Lordship of Biscay

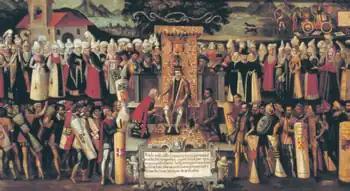
After swearing the Oath to the "Fueros" under the Guernica tree, King Ferdinand II of Aragon receives the traditional homage of kissing of the hand from the Juntas Generales (General Assembly) of Biscay, July 30, 1476.Painting by Francisco de Mendieta.

With the succession of John I as King of Castile in 1379, the Lordship of Biscay was united with the Crown of Castile. Subsequent Castilian monarchs as well as their successors who ruled all Spain have continued to claim the title of Lord of Biscay, down to the present king and current holder of the title, Felipe VI of Spain.